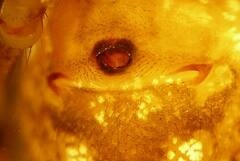
Species: Parasteatoda_tepidariorum